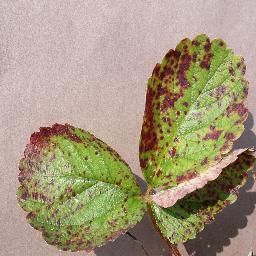
Label: Strawberry___Leaf_scorch